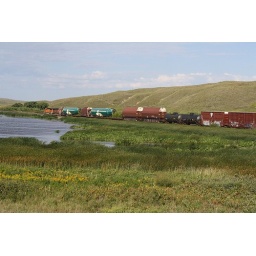
An eastbound freight carrying airplane bodies to the Boeing plant in Washington on Nebraska's Sand Hills Subdivision.